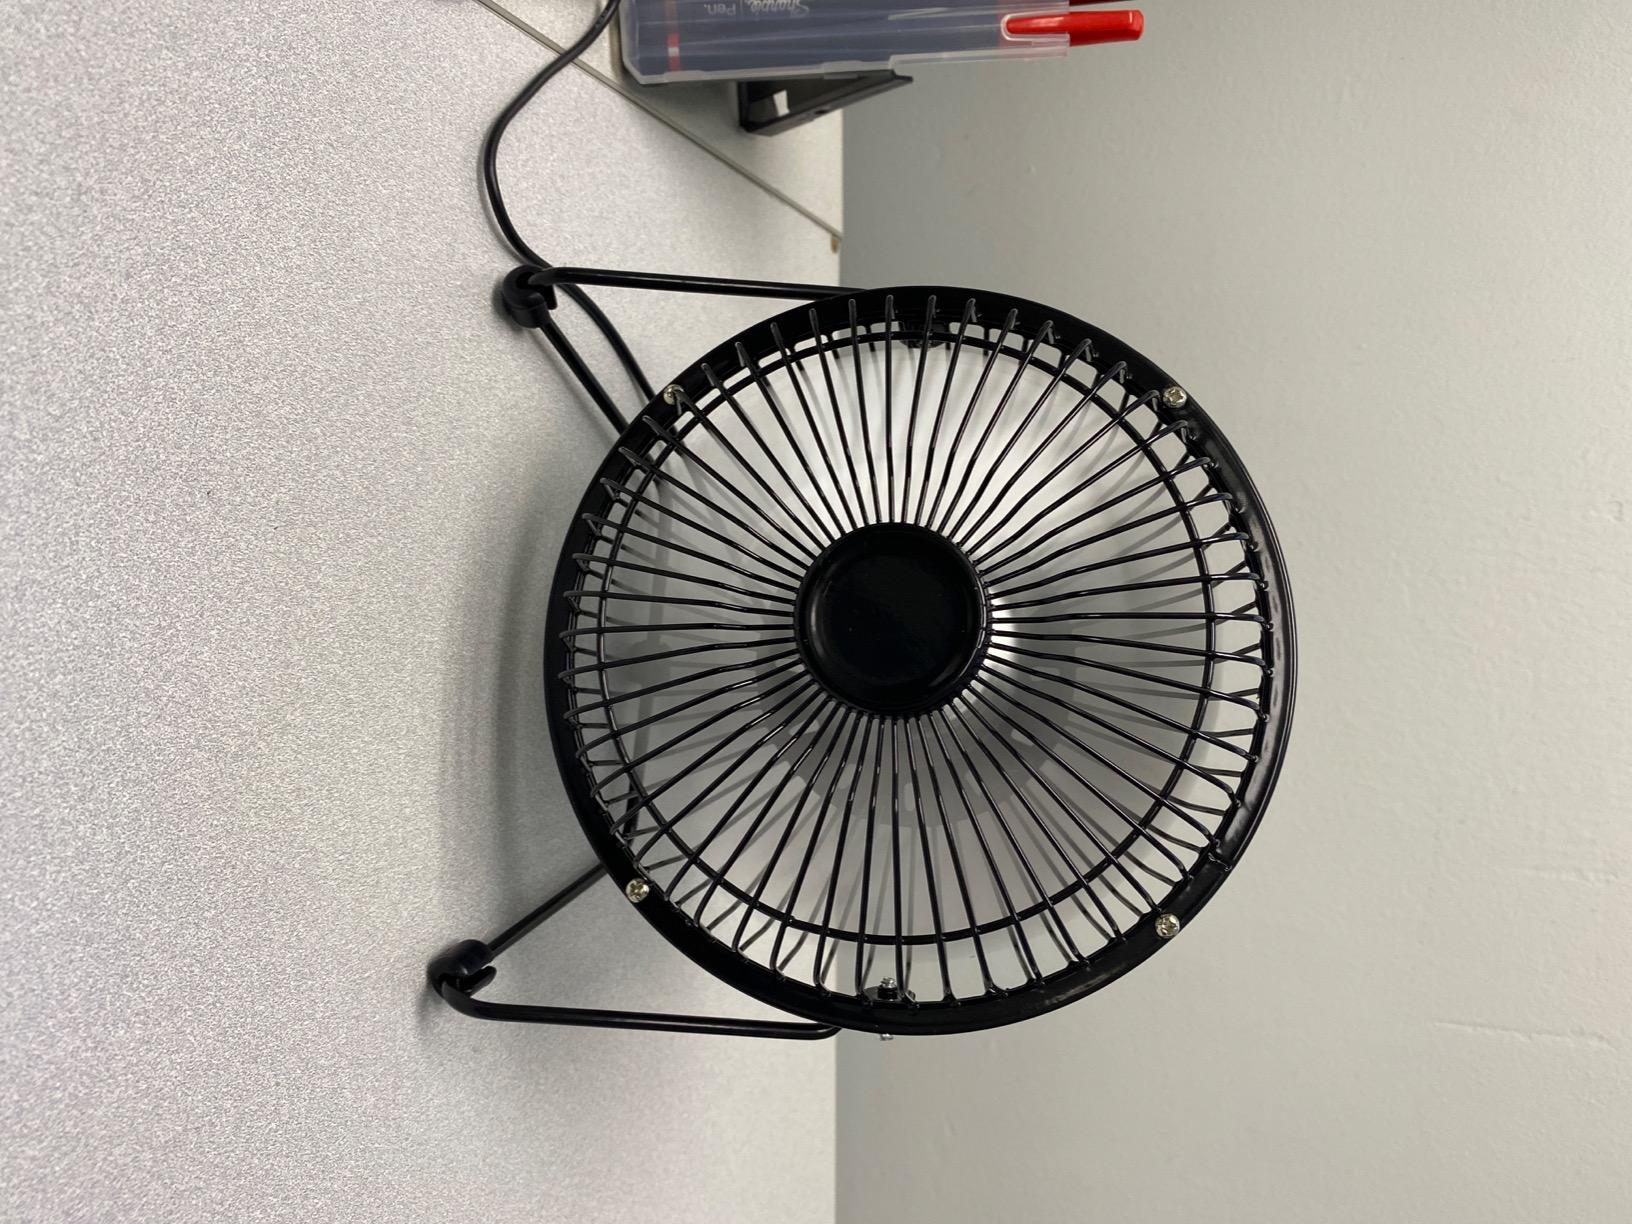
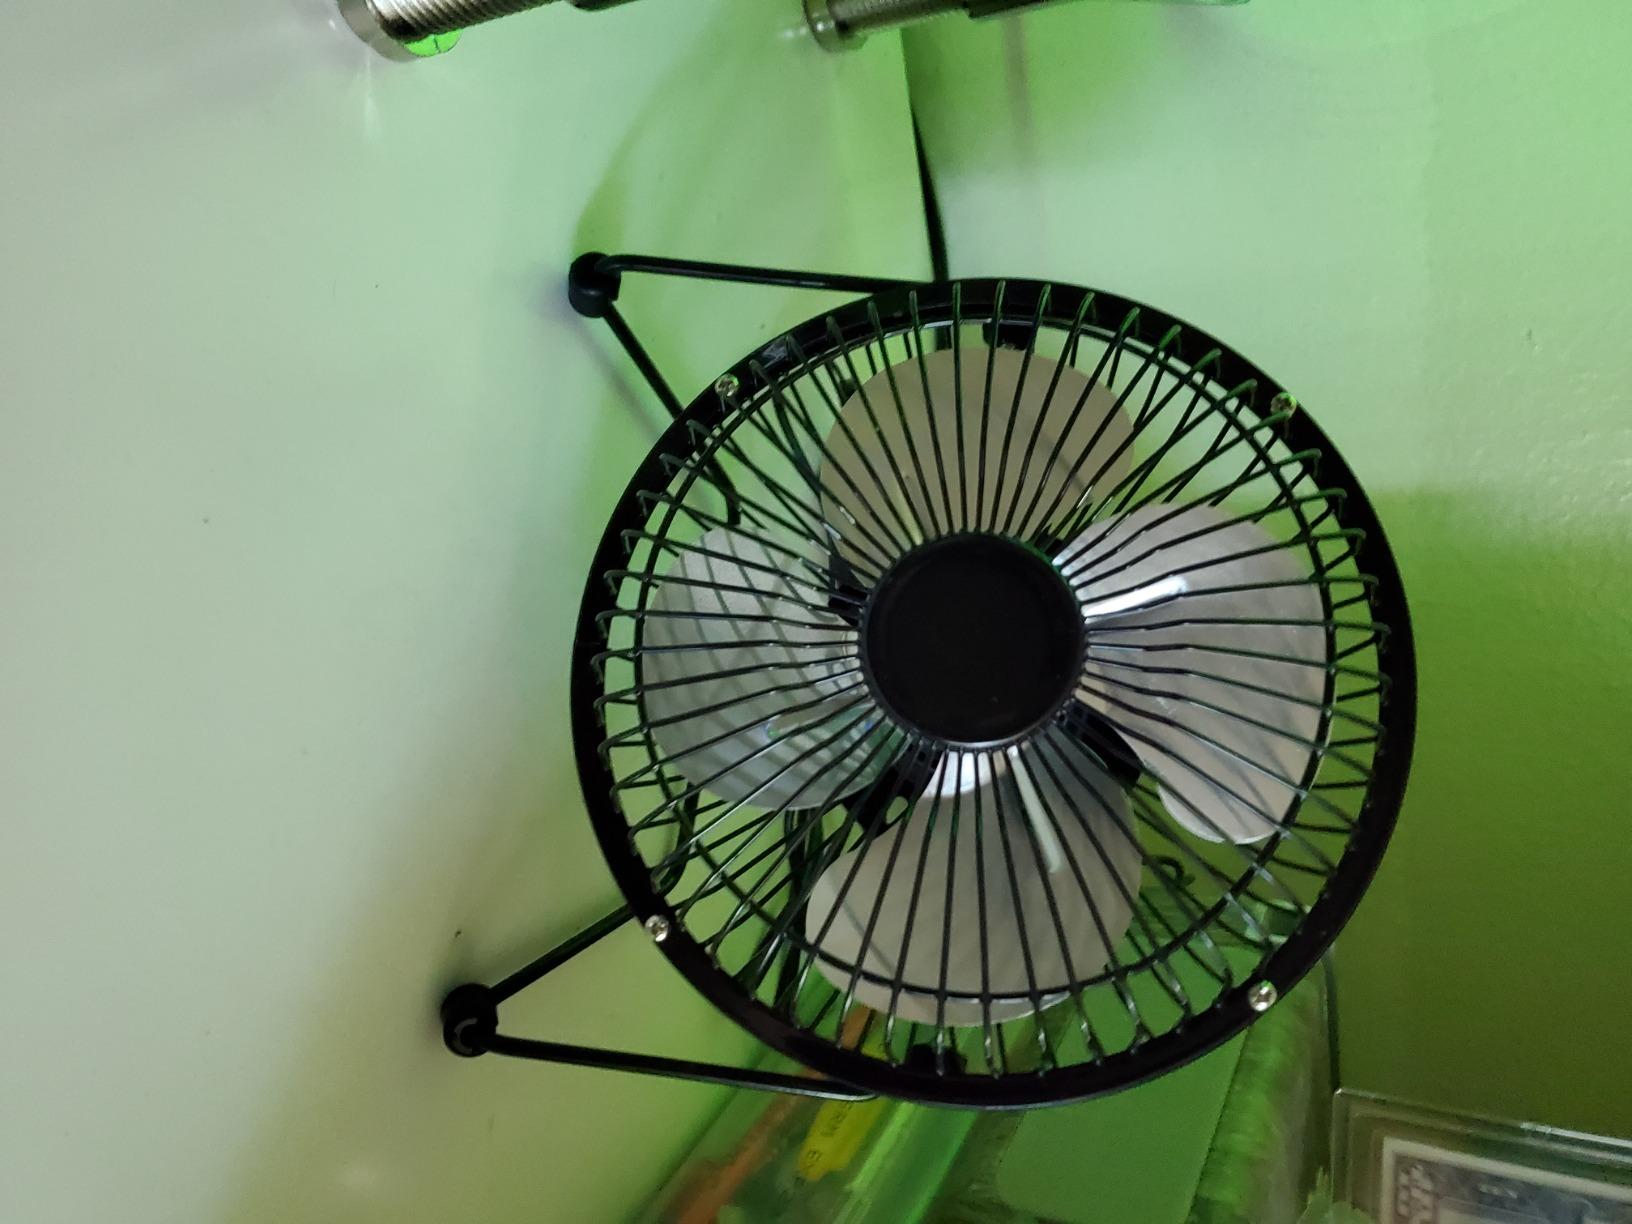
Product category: fan
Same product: yes